The Barker

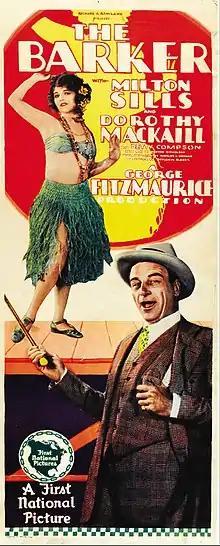
Theatrical release poster

The Barker is a 1928 American part-talkie pre-Code romantic drama film produced and released by First National Pictures, a subsidiary of Warner Bros., acquired in September 1928. The film was directed by George Fitzmaurice and stars Milton Sills, Dorothy Mackaill, Betty Compson, and Douglas Fairbanks Jr. "The Barker" is a part-talkie with talking sequences and sequences with synchronized musical scoring and sound effects. According to the film review in Variety, 44 percent (or 38 minutes) of the total running time featured dialogue. The film was adapted by Benjamin Glazer, Joseph Jackson and Herman J. Mankiewicz from the play by Kenyon Nicholson.